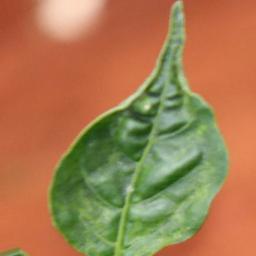
Label: mites_and_trips